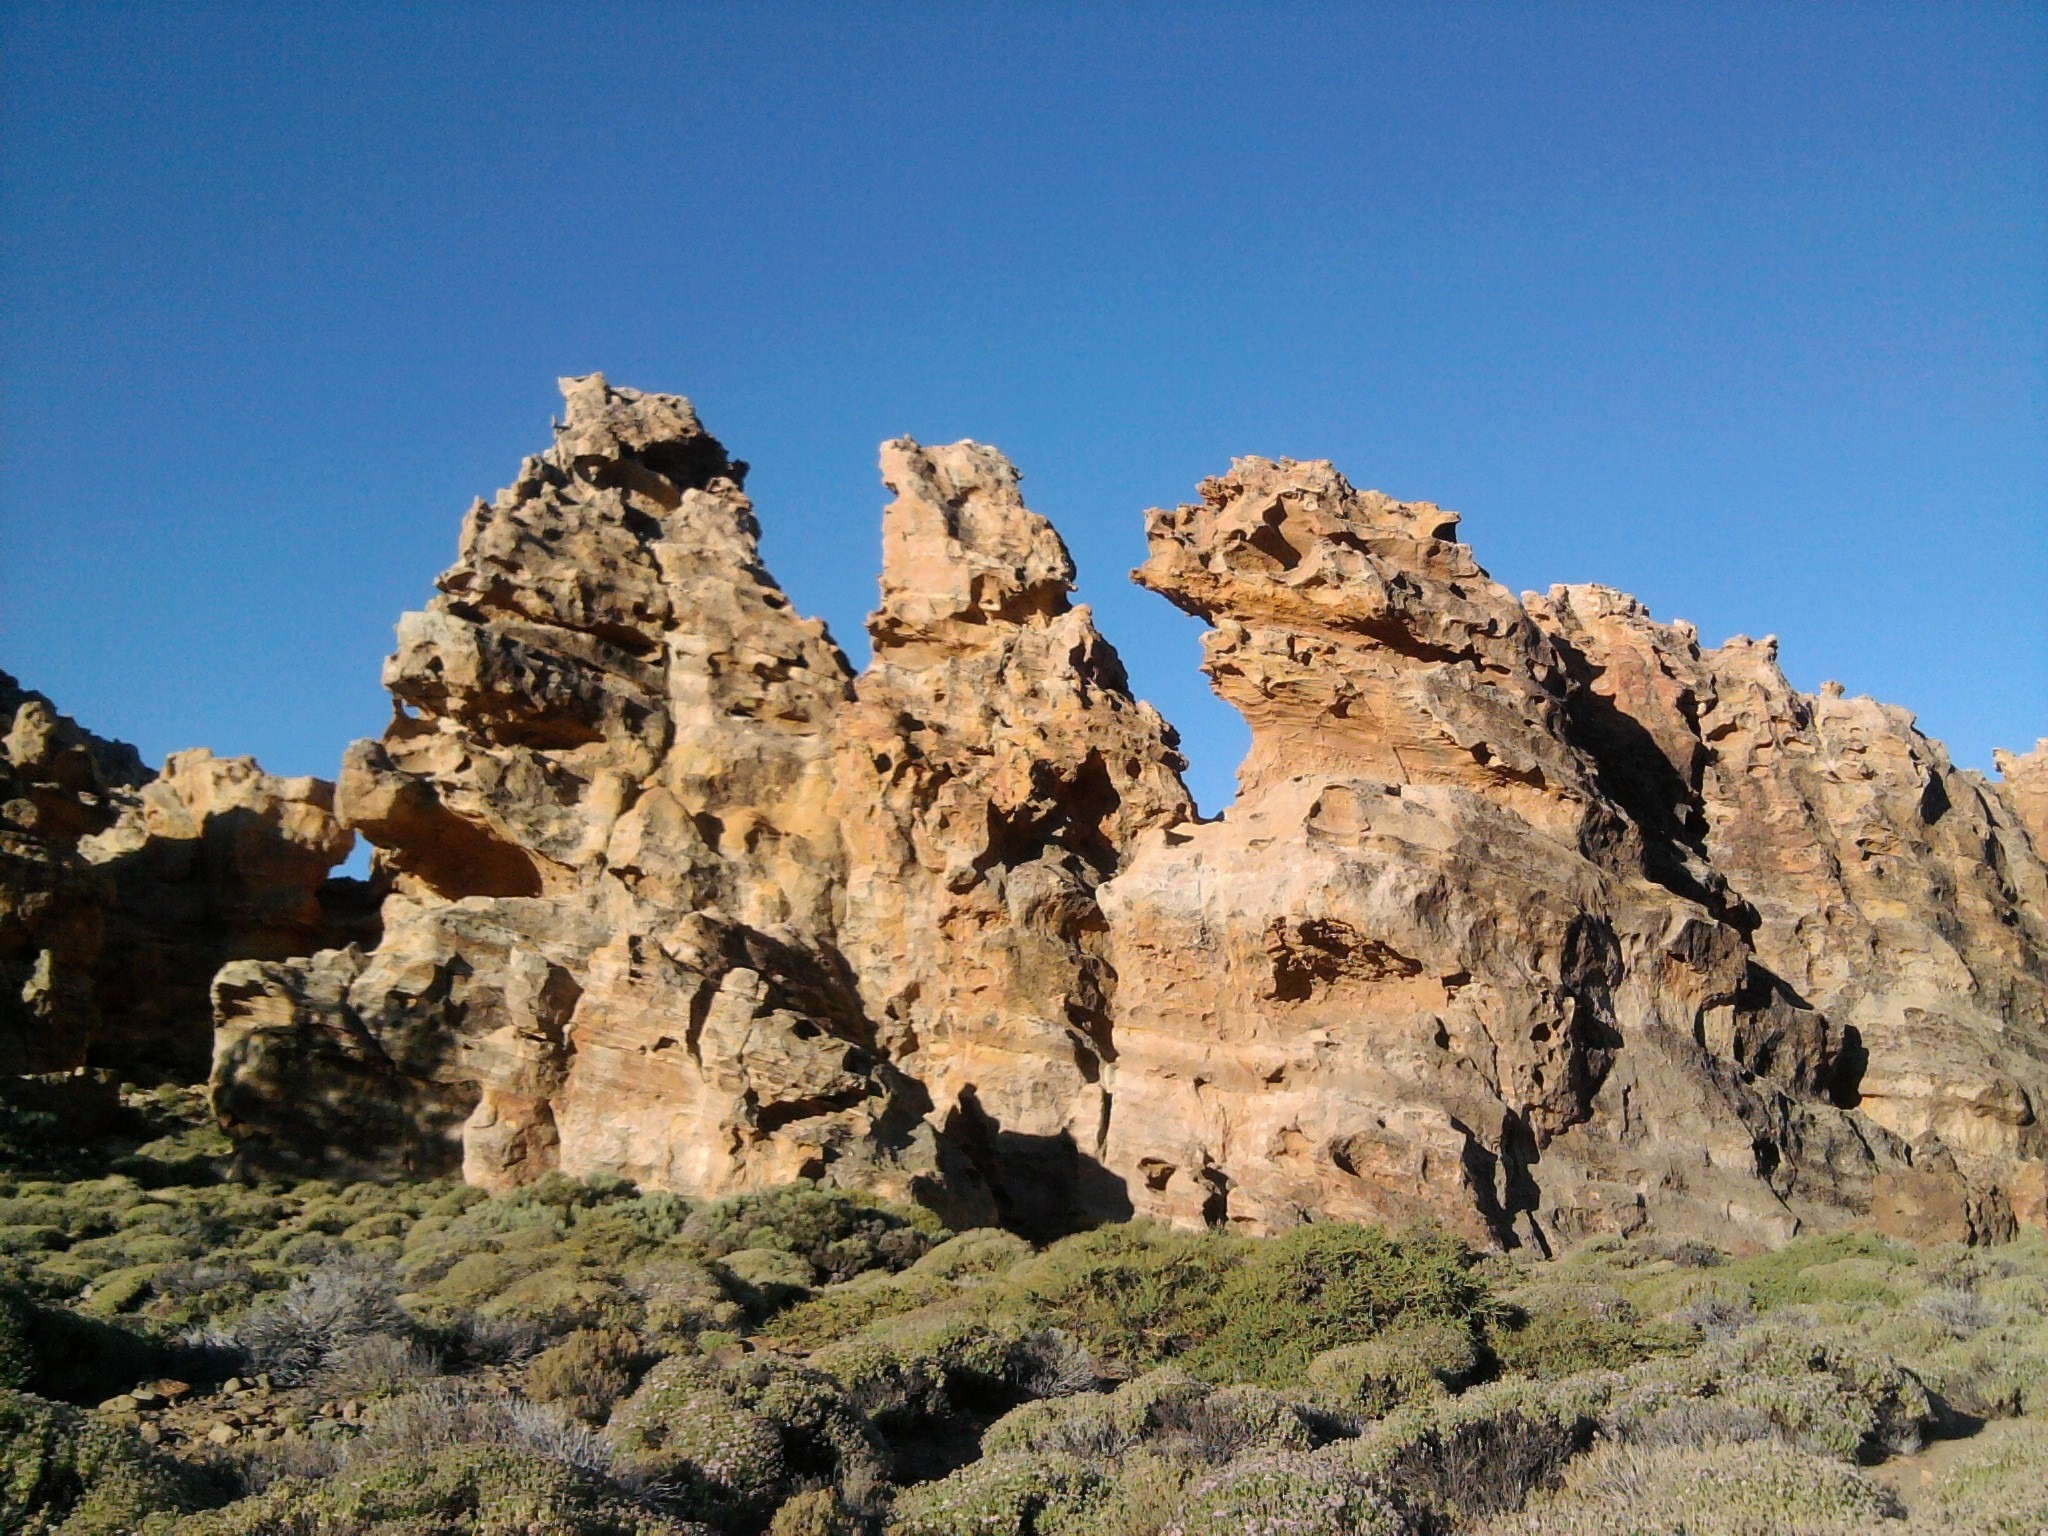
landscape, nature, rock, mountain, valley, stone, formation, cliff, arch, peaceful, terrain, national park, rocks, geology, badlands, plateau, tenerife, broom, wadi, butte, landform, geographical feature, mountainous landforms